Baker Motor Vehicle

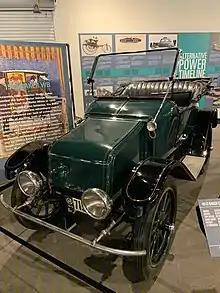
1913 Baker Electric

Baker Motor Vehicle Company was an American manufacturer of Brass Era electric automobiles in Cleveland, Ohio, from 1899 to 1914. It was founded by Walter C. Baker.